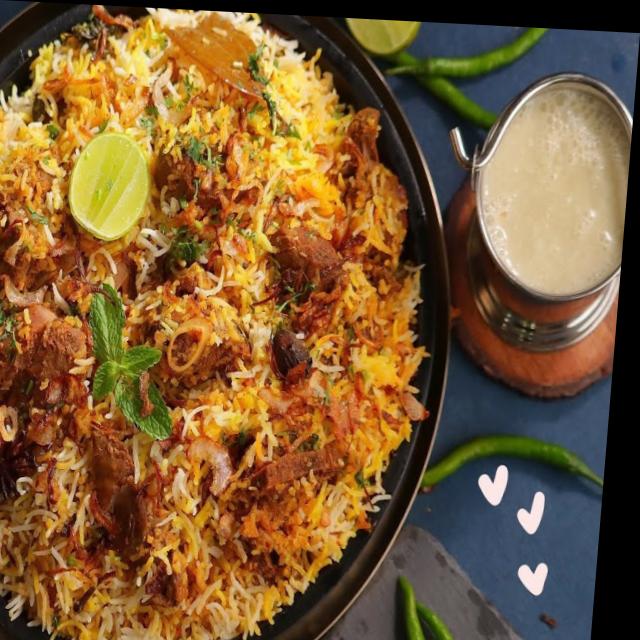
Dish: biryani